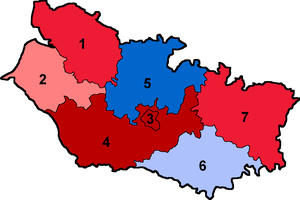
Députés de la Somme en 1936
Liste des députés de la Somme.
Les élections législatives françaises de 1936 se déroulent les 26 avril et 3 mai 1936. Dans le département de la Somme, sept députés sont à élire dans le cadre de sept circonscriptions.